Megalithic art

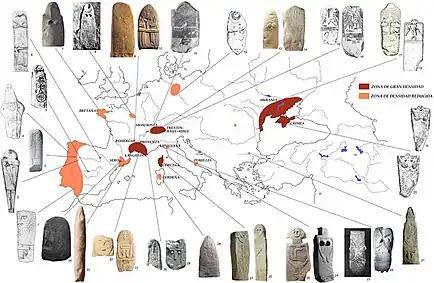
Fig. 9: Map with statue-menhirs in <a href="https%3A//www.researchgate.net/publication/276037915_La_estatua-menhir_del_Pla_de_les_Pruneres_Mollet_del_Valles_Valles_Oriental">Europe

. Photos and draws: 1y 4.-Bueno "et al." 2005; 2.-Santonja y Santonja 1978; 3.-Jorge 1999; 5.-Portela y Jiménez 1996; 6.-Romero 1981; 7.-Helgouach 1997; 8.- Tarrete 1997; 9, 10, 13, 14, 29, 30, 31, 32.-Philippon 2002; 11.-Corboud y Curdy 2009; 12.-Muller 1997; 15, 16, 17, 18, 19, 20, 21, 22, 23 Arnal 1976; 24 y 25.- Augusto 1972; 26 y 27.- Grosjean 1966; 34.- López "et al. 2009".